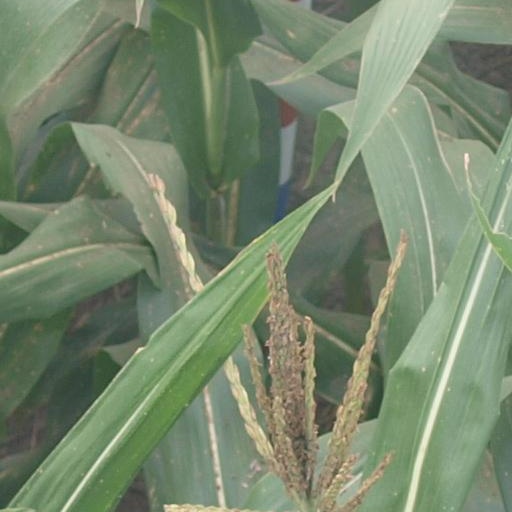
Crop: maize; corn